Beauménil

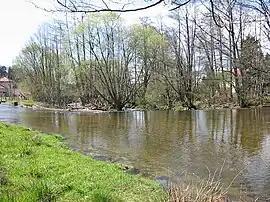
The Vologne

Beauménil is a commune in the Vosges department in Grand Est in northeastern France.